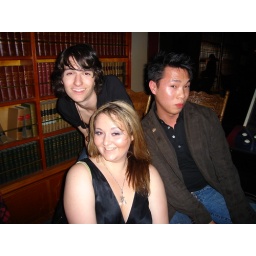
Yes, this bar has a library in it, consisting mainly of books on Canadian Law!